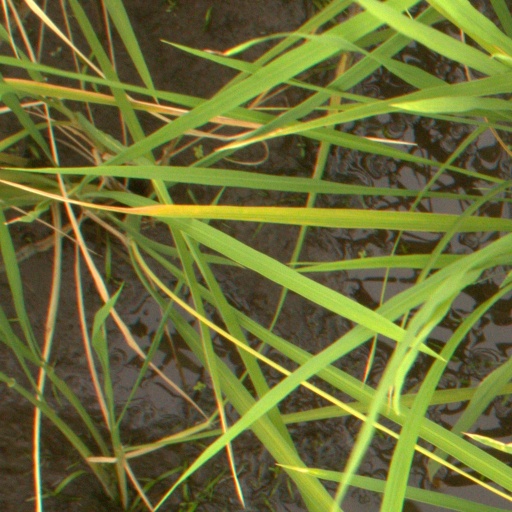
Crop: rice